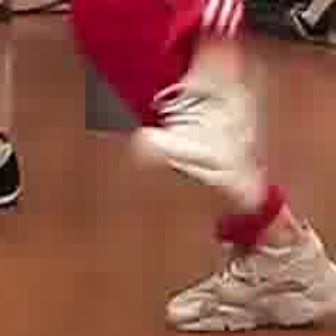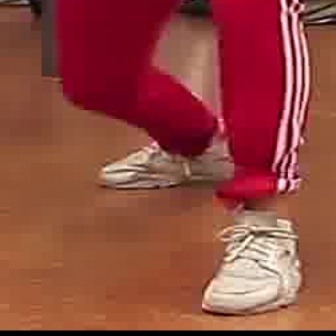
  Please identify the target specified by the bounding box [125,71,263,209] in the first image and locate it in the second image. Return the coordinates in [x_min,y_min,x_max,y_max] format.
Answer: [199,210,299,310]